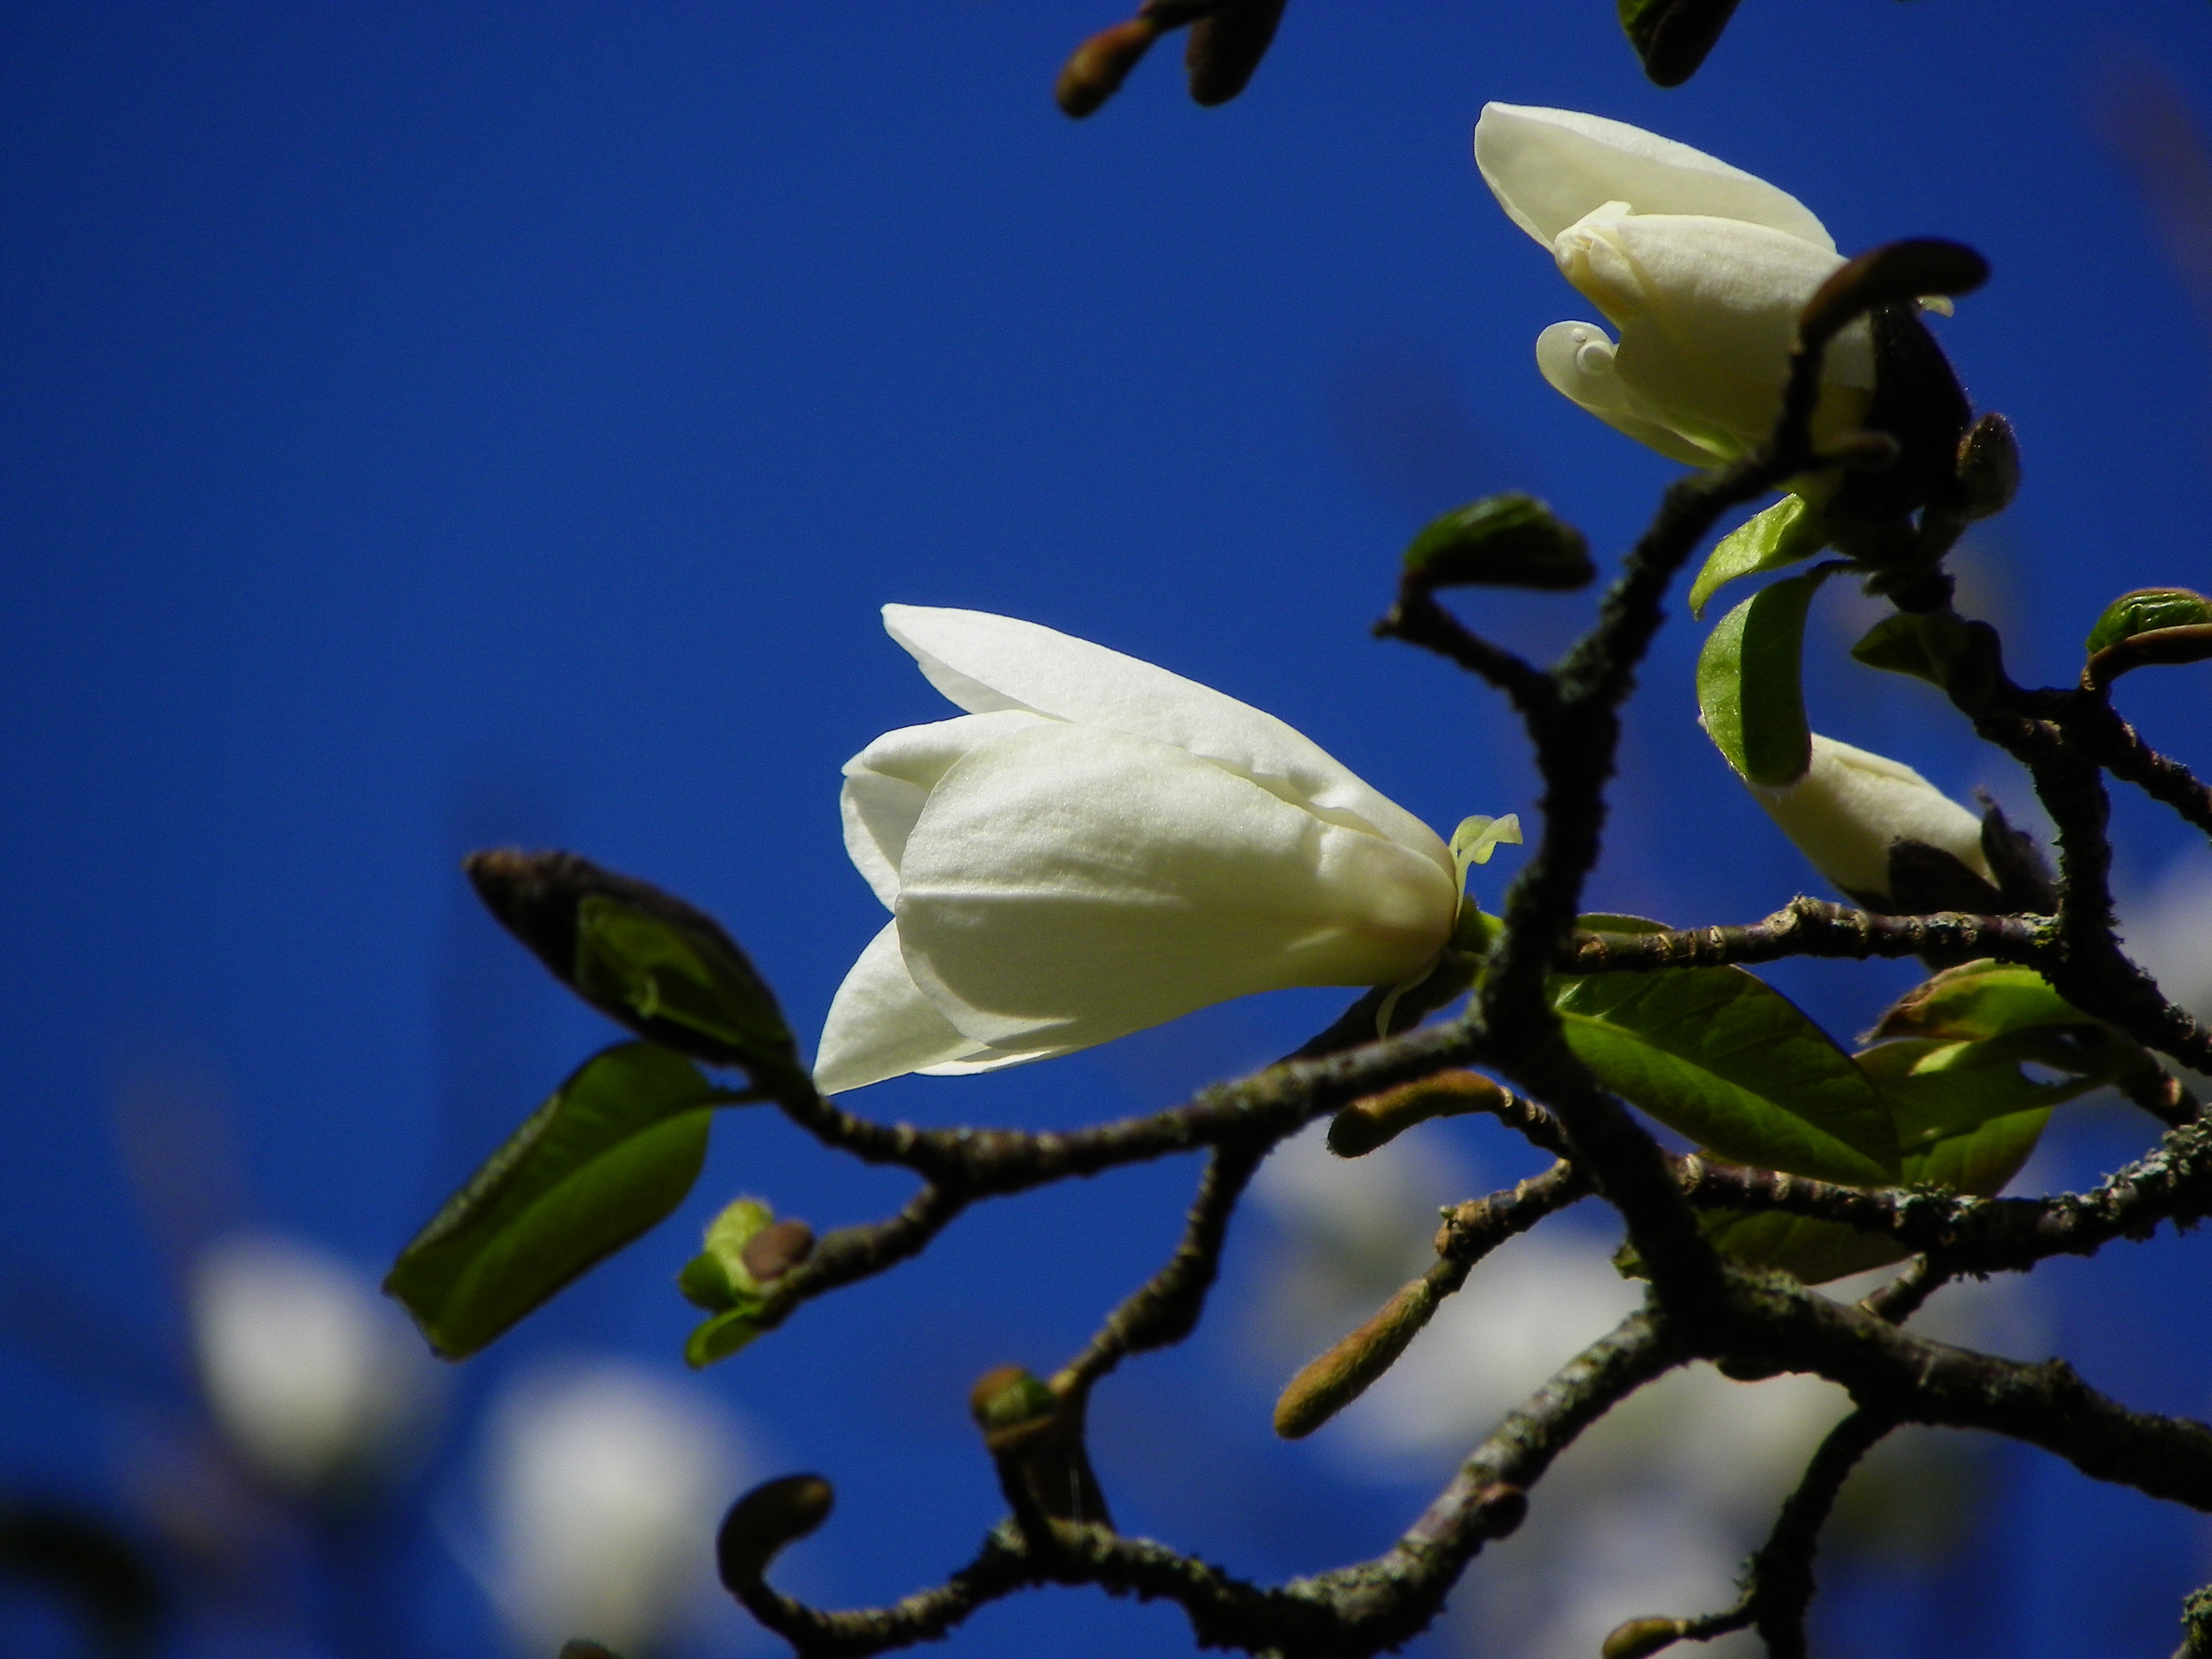
tree, nature, branch, blossom, plant, white, sunlight, leaf, flower, petal, bloom, botany, blue, flora, magnolia, macro photography, flowering plant, land plant